Montbéliard

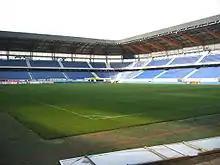
Stade Auguste Bonal

Montbéliard and the surrounding region constitute an important manufacturing centre mainly based on metallurgy and the car industry.